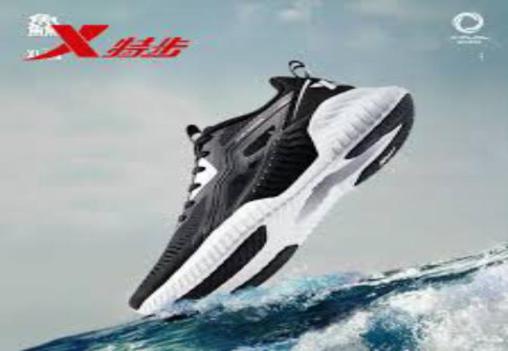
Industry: Clothes